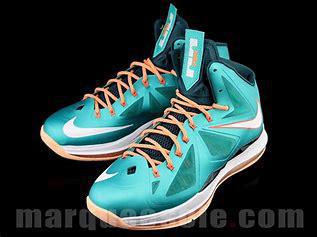
Brand: Nike
Model: Lebron 10